Jack Green (footballer, born 1887)

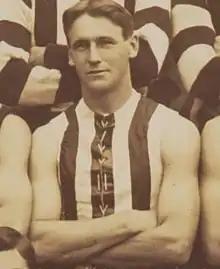
Green in 1914

John William Green (28 August 1887 - 6 May 1963) was an Australian rules footballer who played for the Geelong Football Club and the Collingwood Football Club in the Victorian Football League (VFL), and for the Brighton Football Club in the Victorian Football Association (VFA).